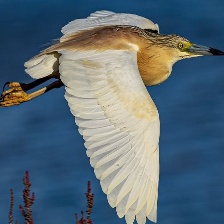
Species: SQUACCO HERON
Scientific name: ARDEOLA RALLOIDES
ImageNet parent category: little_blue_heron